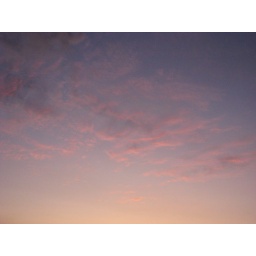
clouds over little white fish